Post-Confederation Canada (1867–1914)

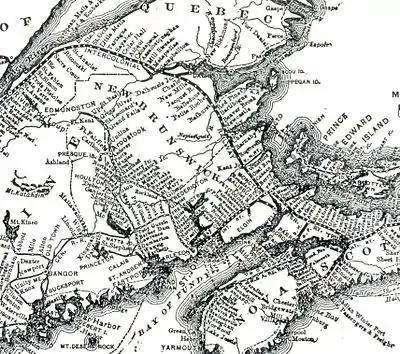
Intercolonial system map in 1877

The federal government strongly supported railway development for political goals. First, it wanted to knit the far-flung provinces together, and second, it wanted to maximize trade inside Canada and minimize trade with the United States, to avoid becoming an economic satellite. The Intercolonial Railway built 1872 - 1876, linked the Maritimes to Quebec and Ontario and contributed to an ice-free winter route to Britain. Diplomatically, it avoided the necessity of getting Washington's permission in wartime to ship munitions across the American state of Maine. In a larger perspective, it provided the model for a government-owned and operated railway system.